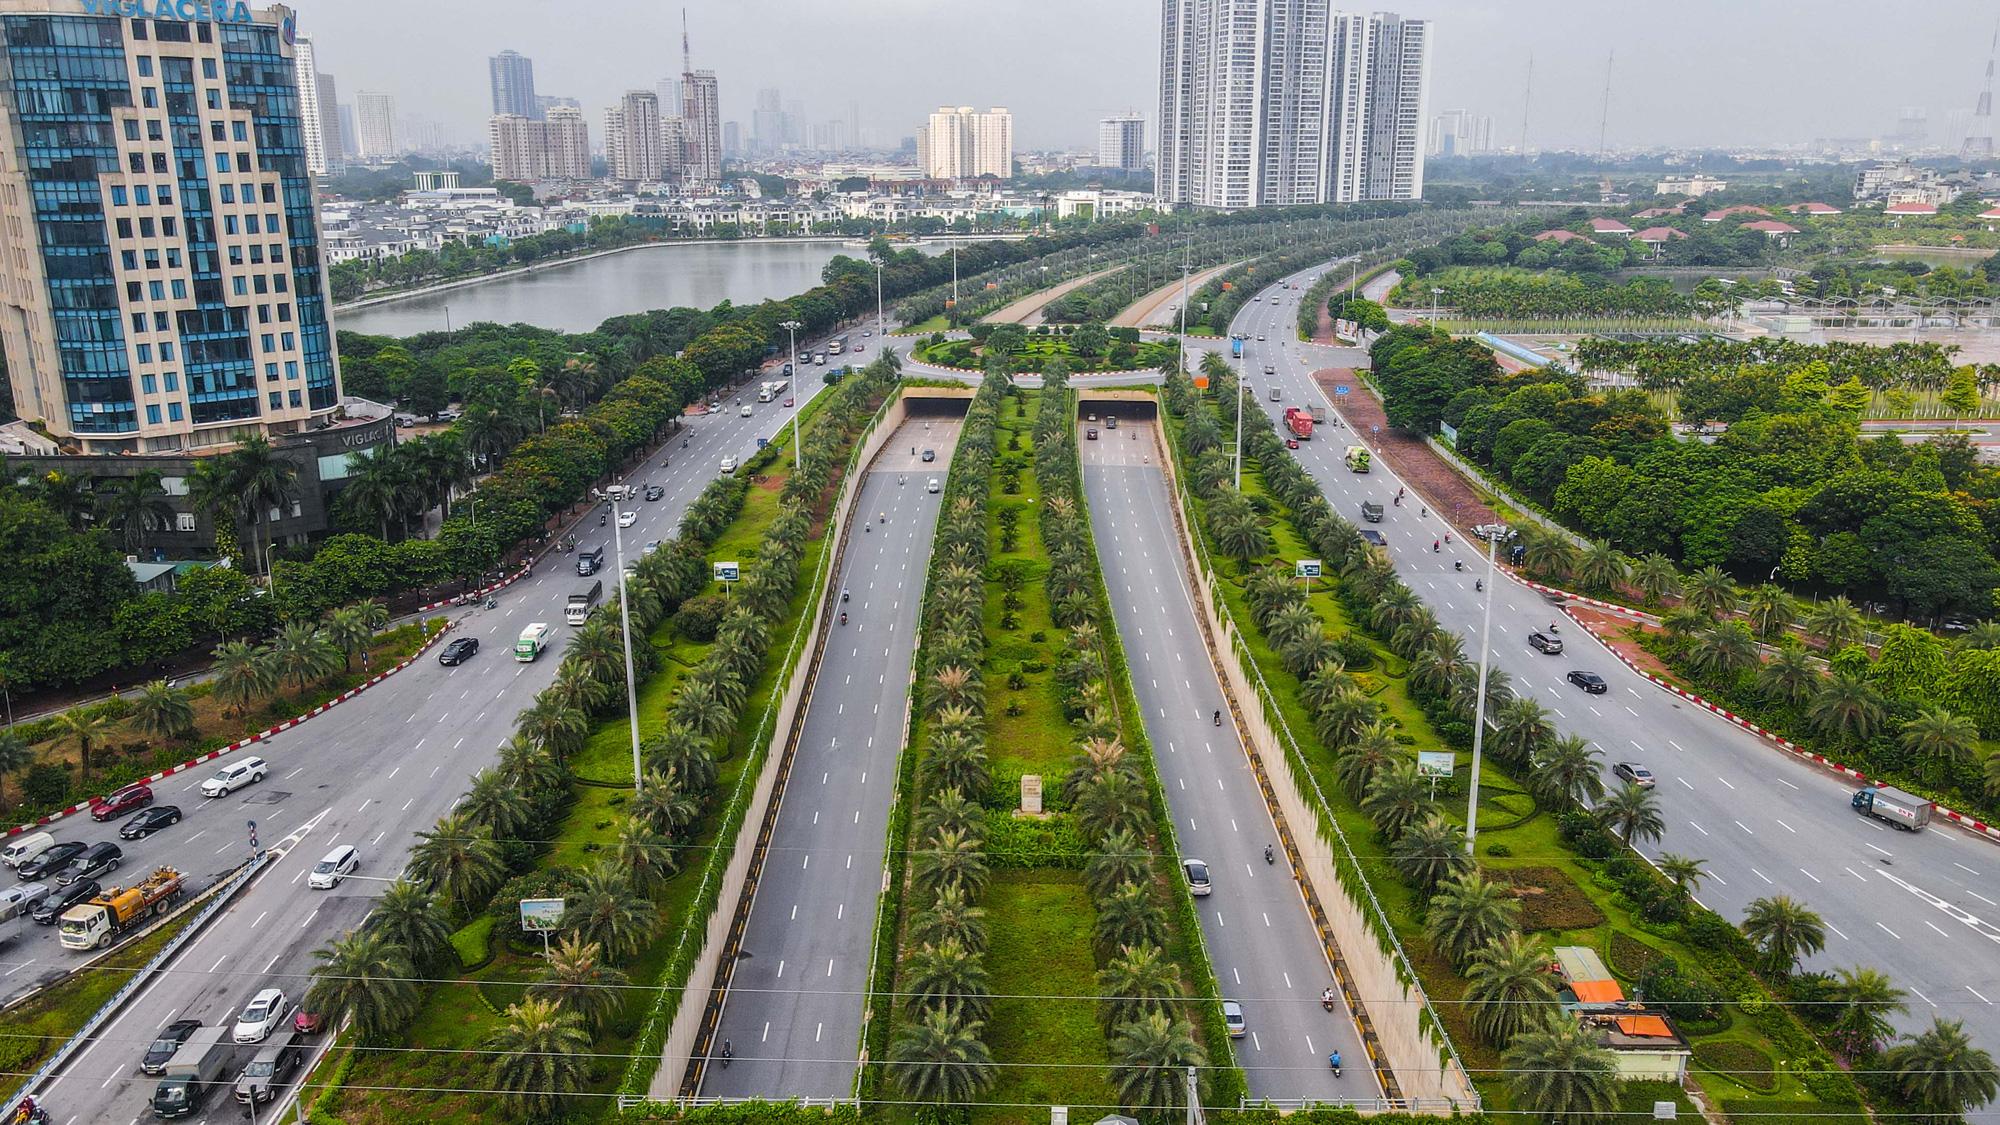
đây là khung cảnh của một đô thị nhìn từ trên cao